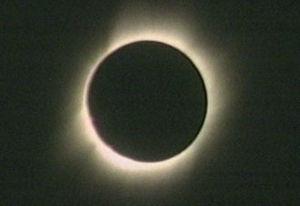
L'éclipse solaire du 29 mars 2006 est une éclipse solaire totale.